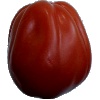
Label: Tomato Heart 1